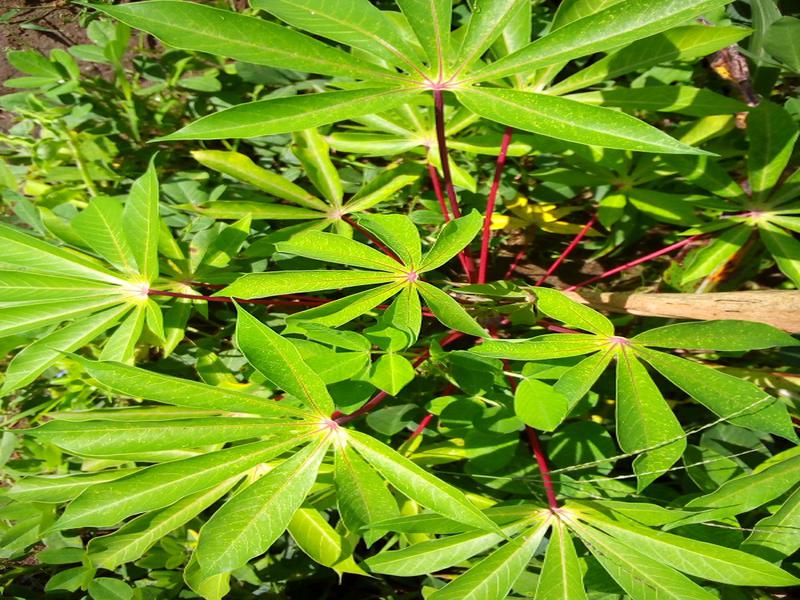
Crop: cassava
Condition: healthy